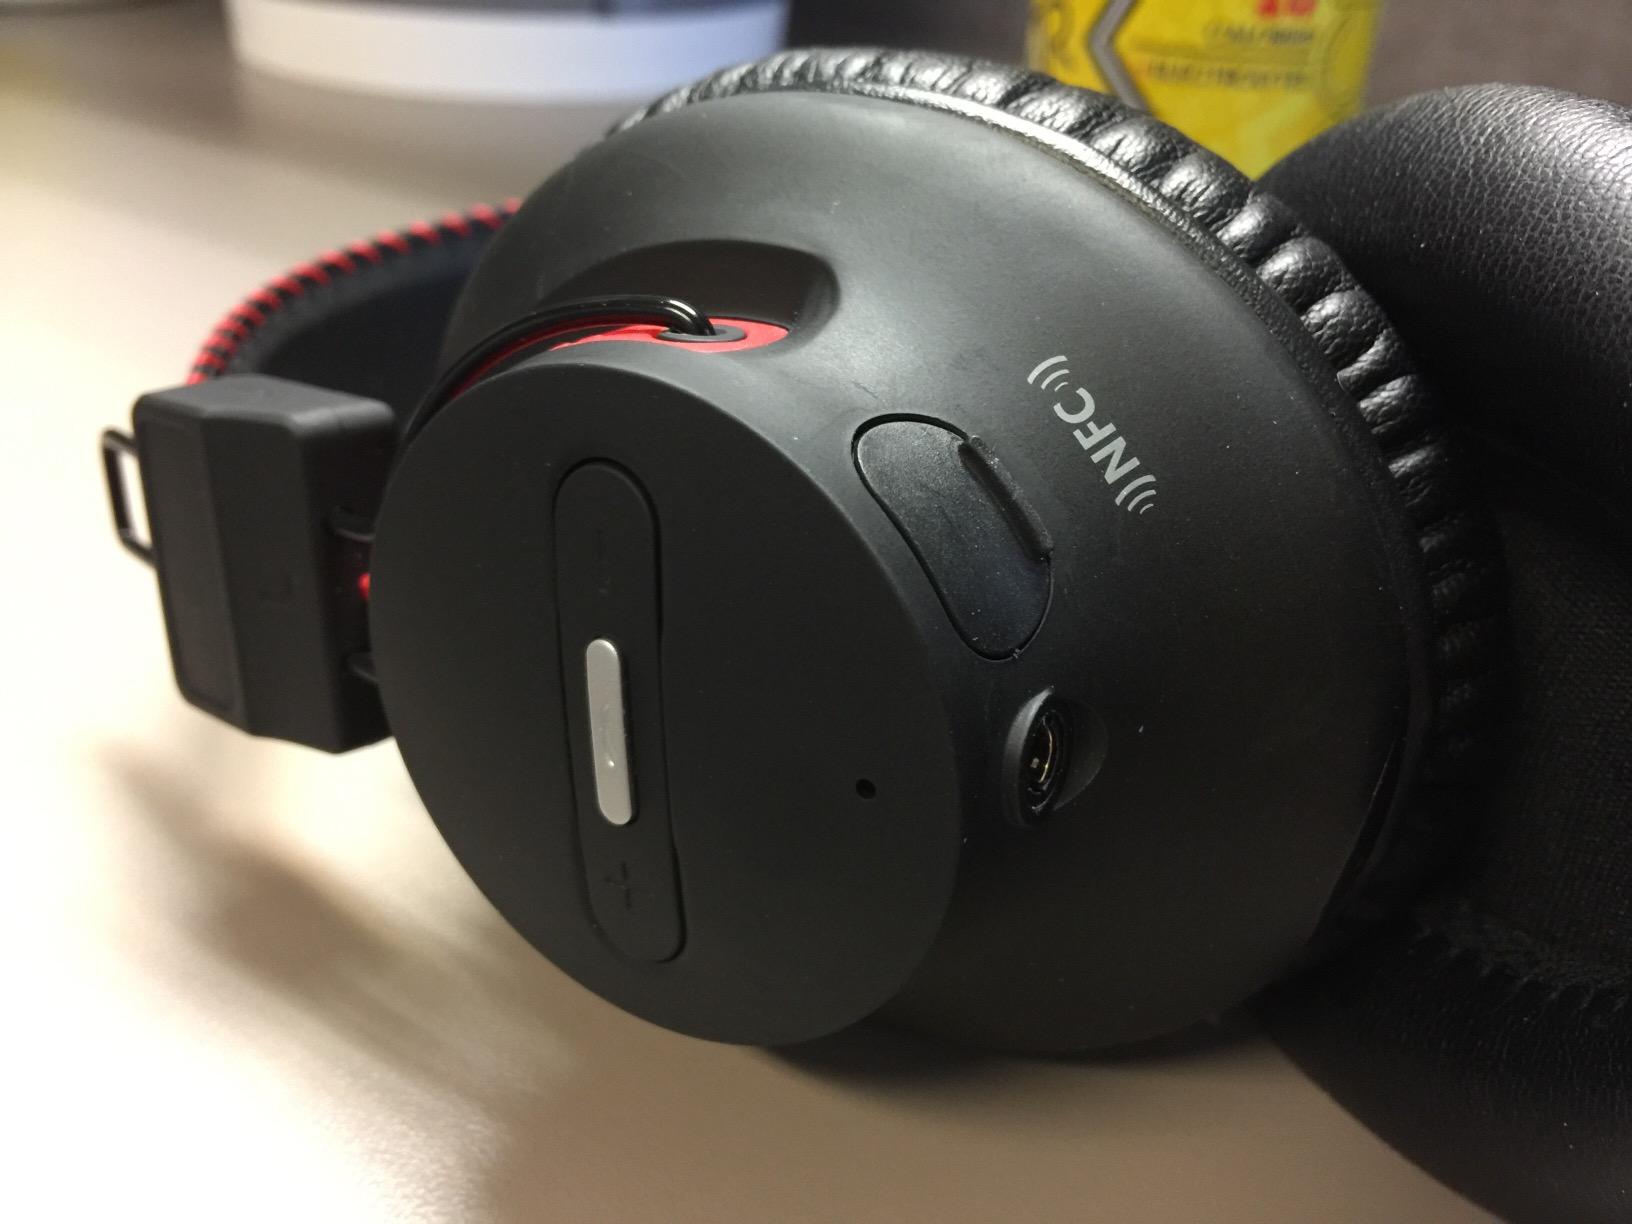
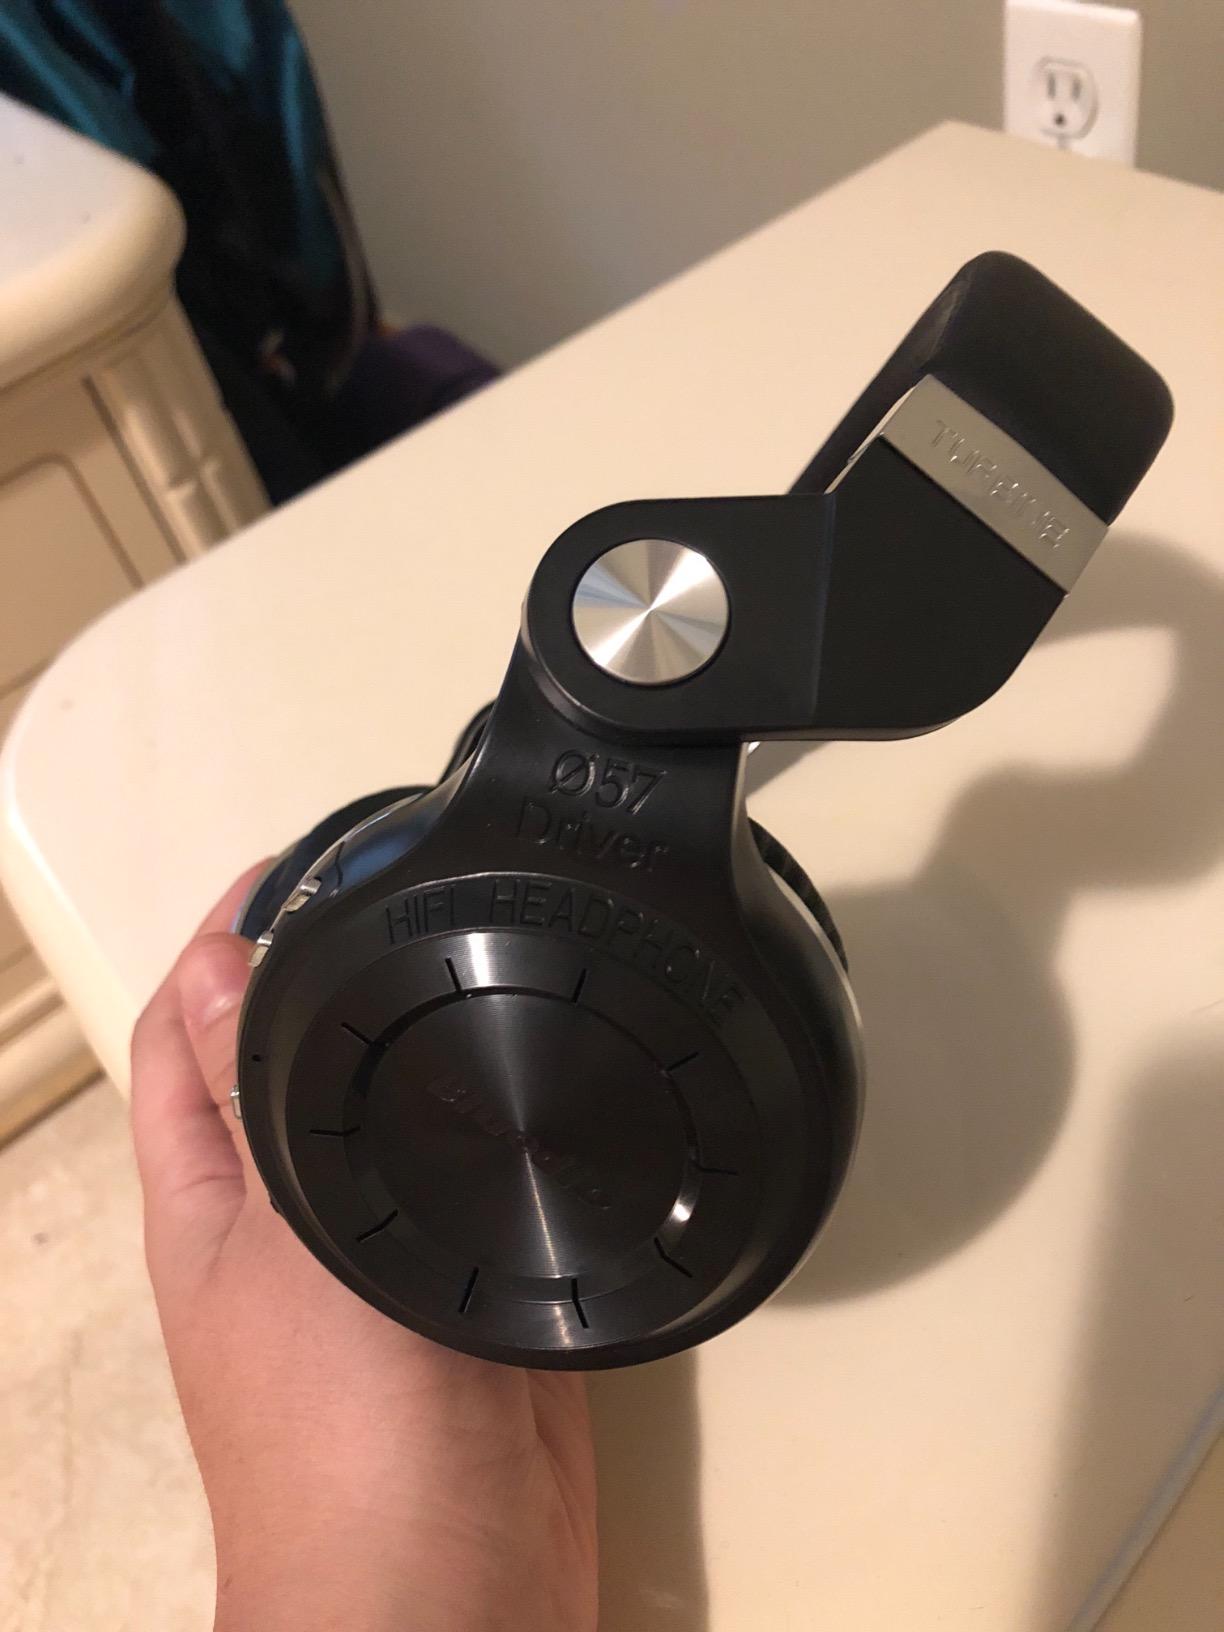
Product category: headphones
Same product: no